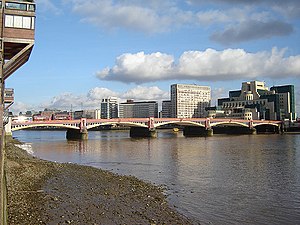
Vauxhall Bridge
Vauxhall Bridge (2006)
Vauxhall Bridge er en buet stålbro for biltrafik og fodgængere over Themsen i nordvest–sydøst retning, mellem Lambeth Bridge og Grosvenor Bridge i centrale London.